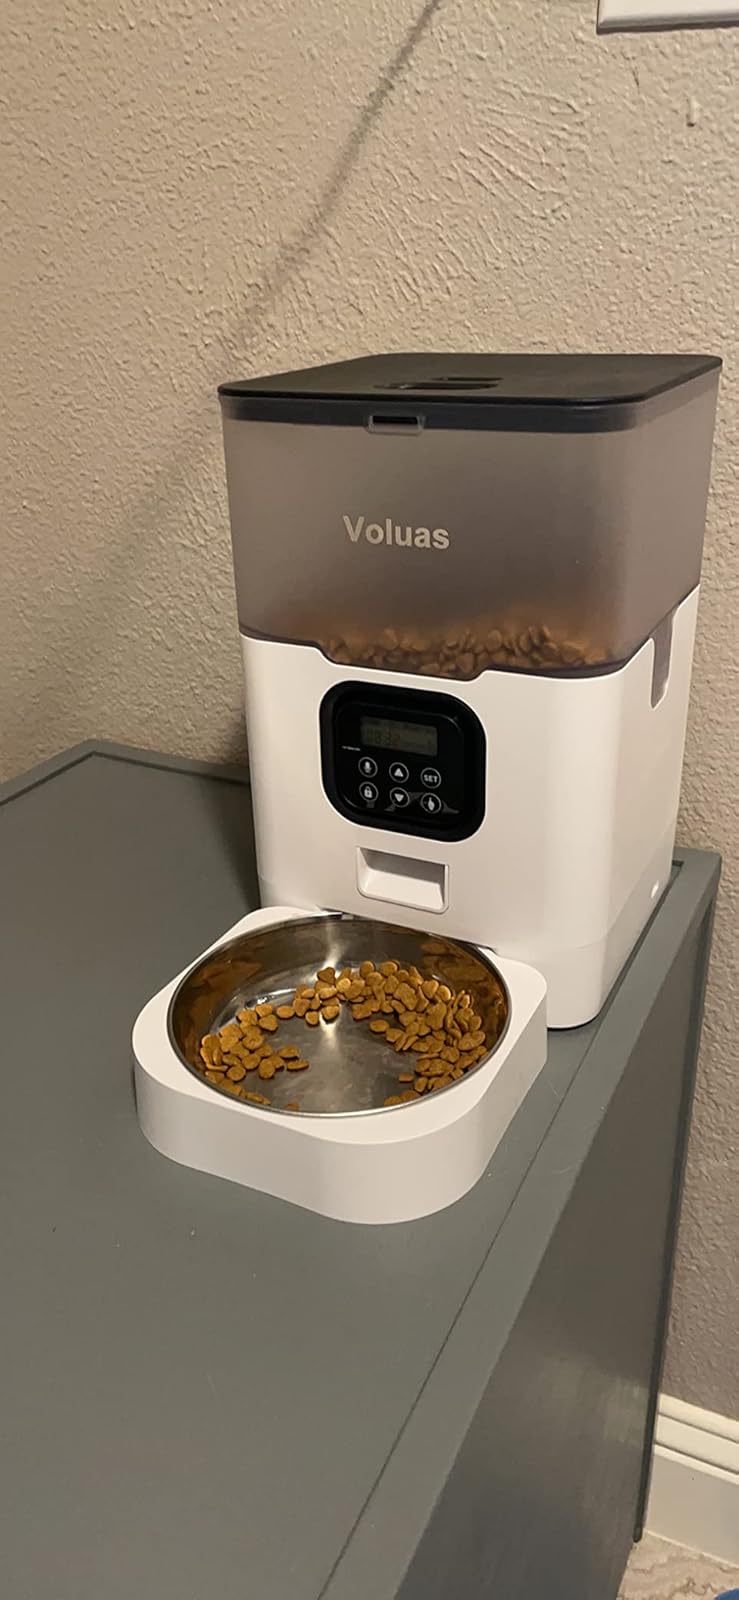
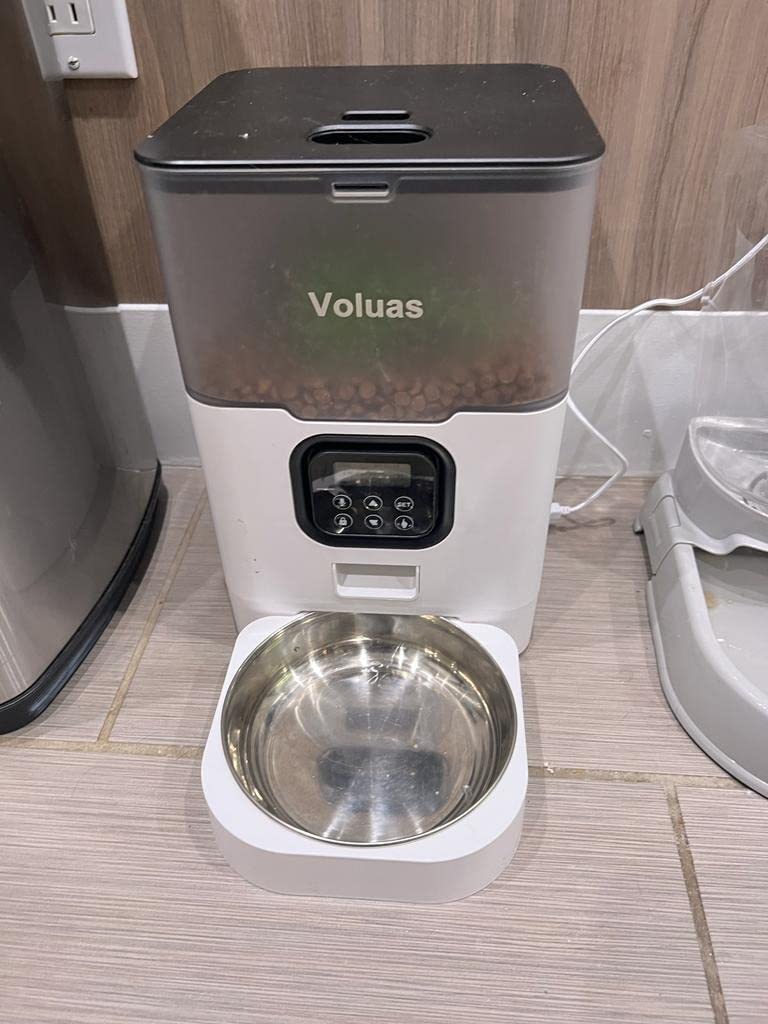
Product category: items_feeder
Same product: yes